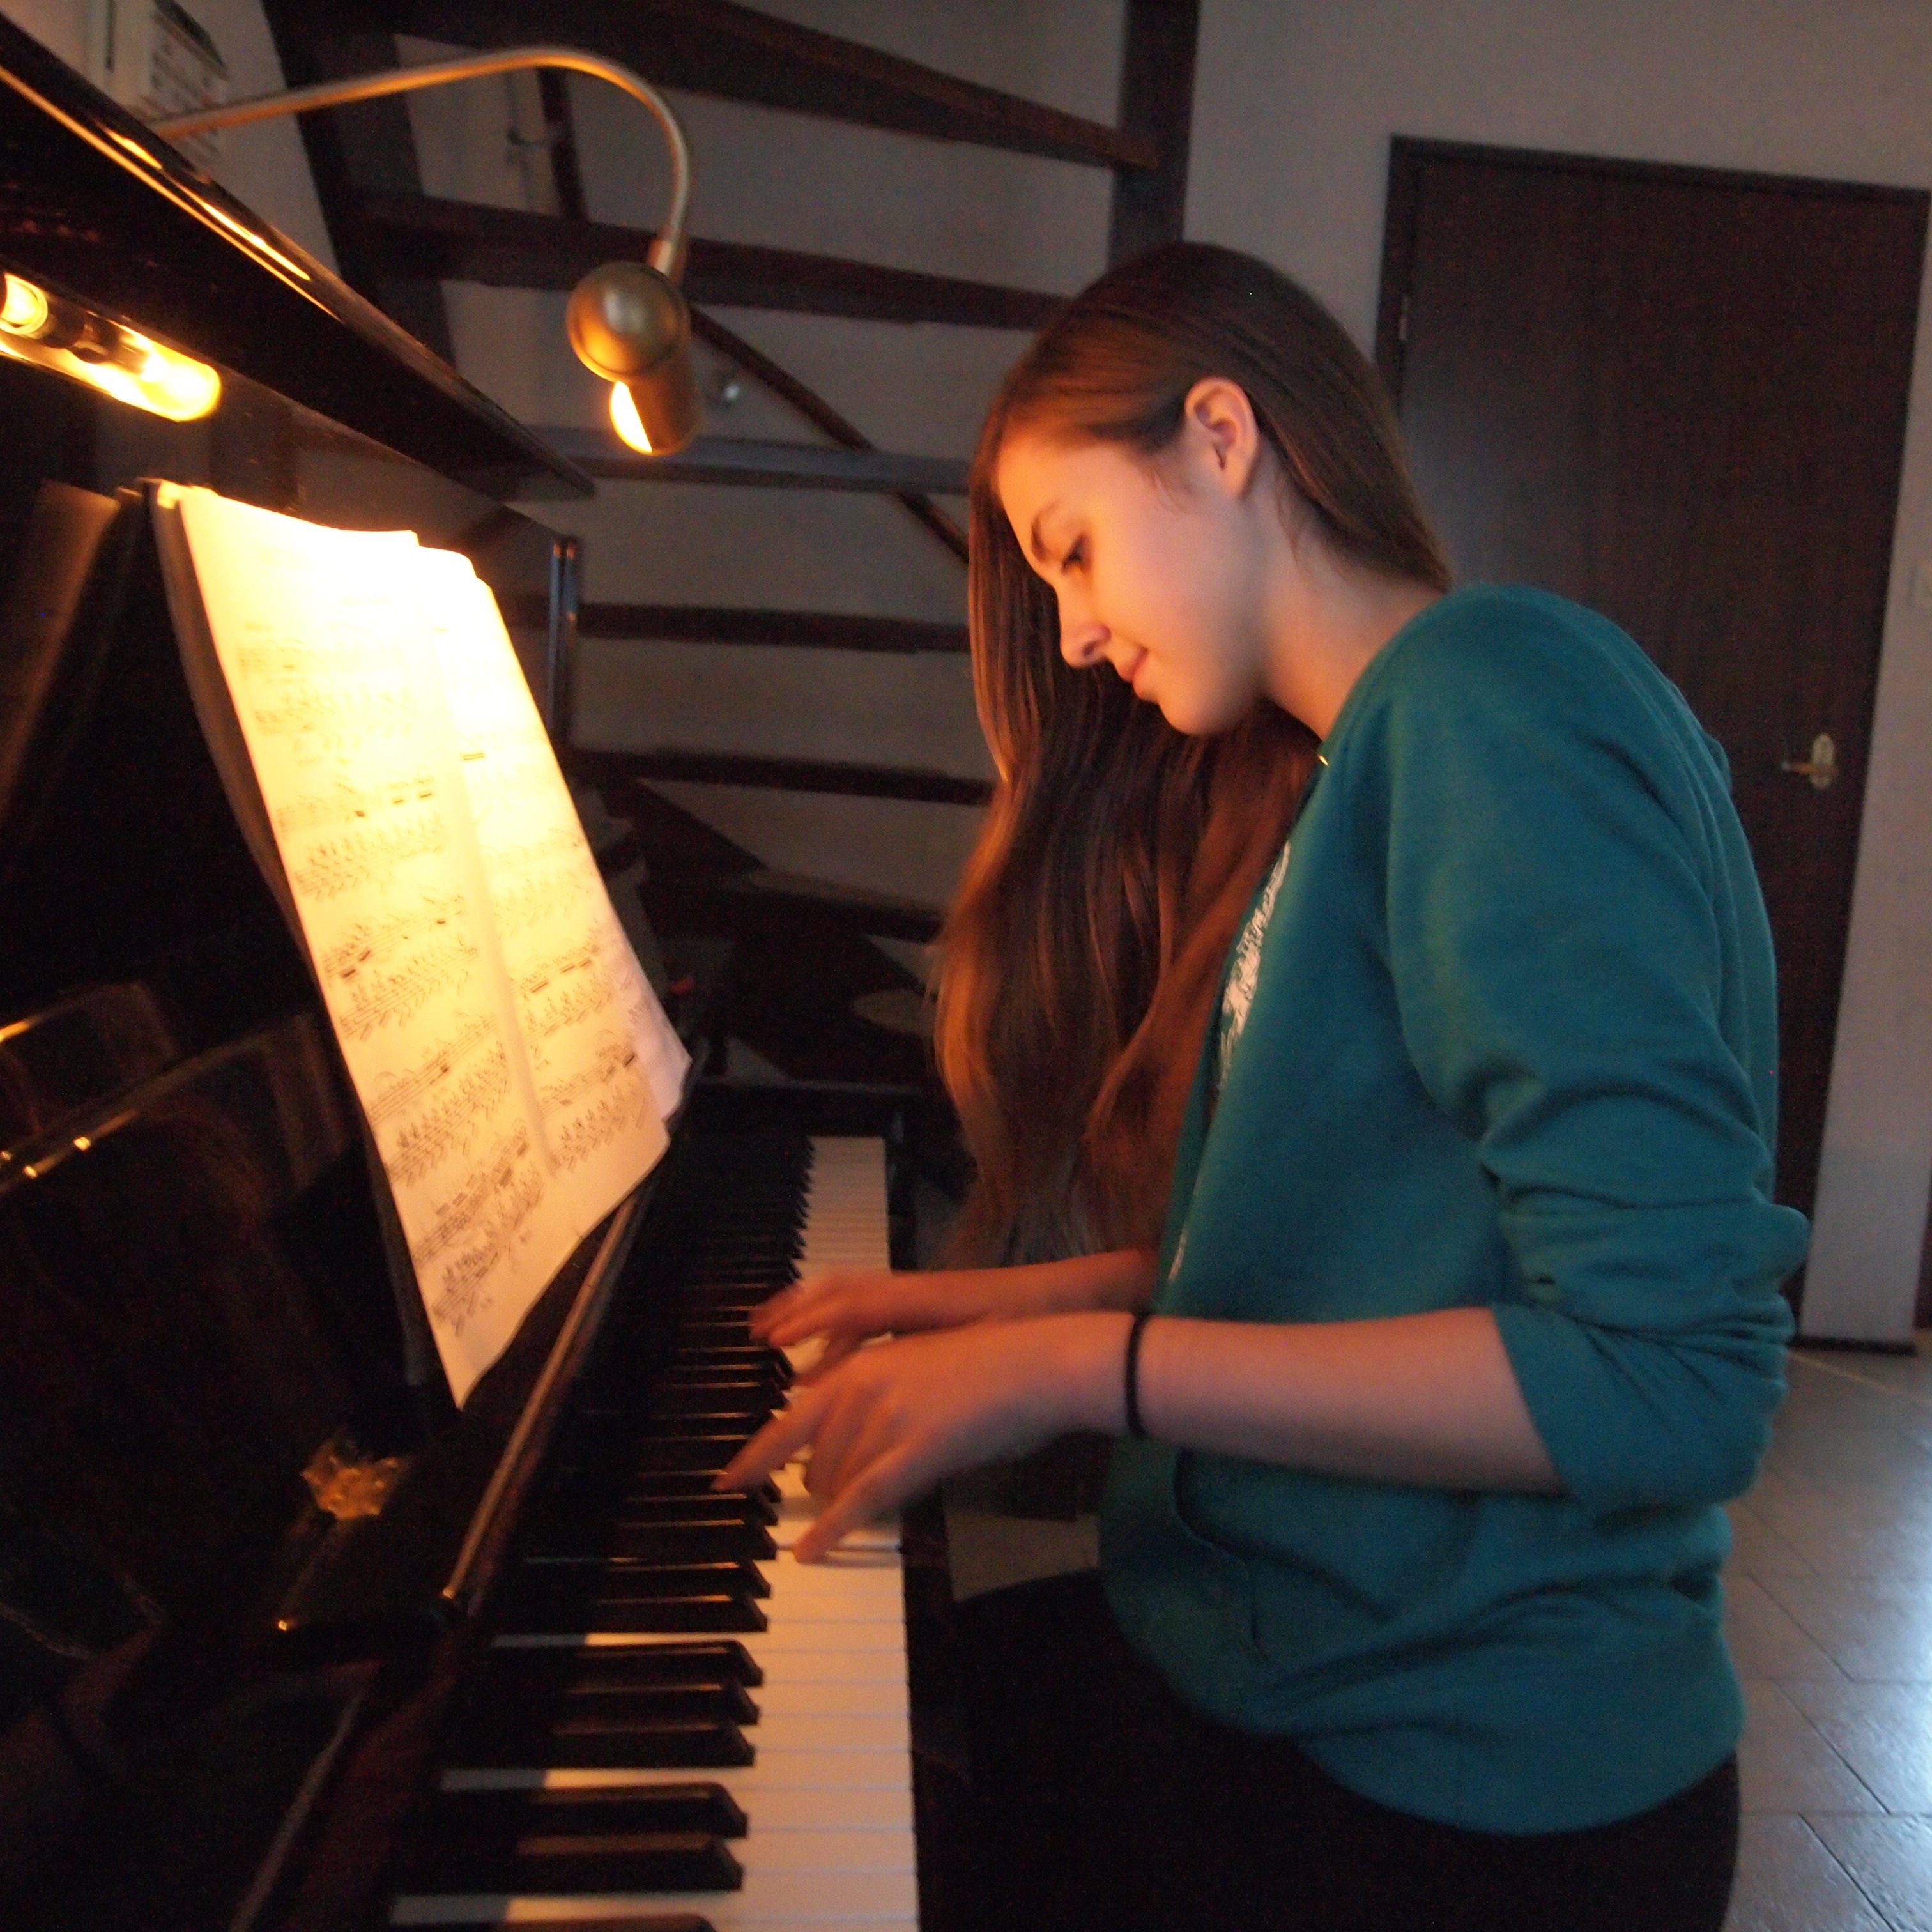
music, girl, technology, piano, musician, smile, musical instrument, happy, joy, pianist, free time, string instrument, electronic device